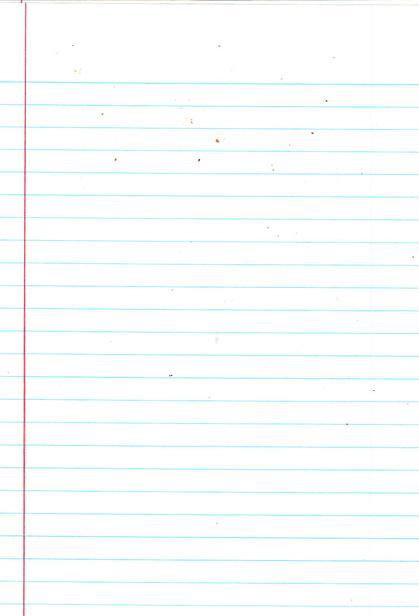
Texture: lined